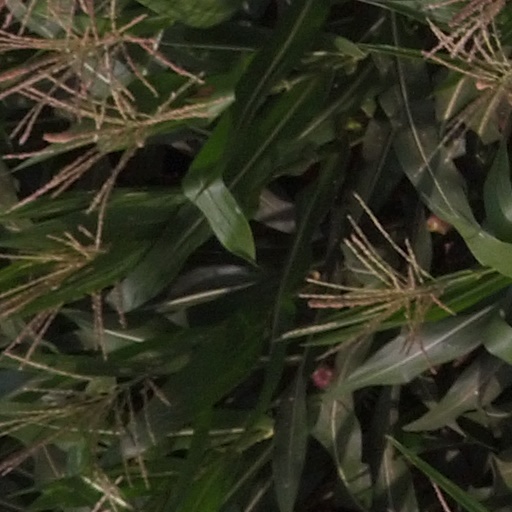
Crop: maize; corn